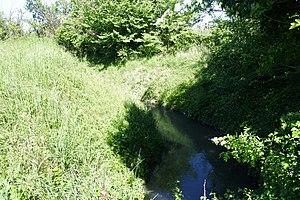
Le Vallat des Parties sert de limite entre Graveson et Maillane
Graveson est une commune française, située dans le département des Bouches-du-Rhône en région Provence-Alpes-Côte d'Azur.